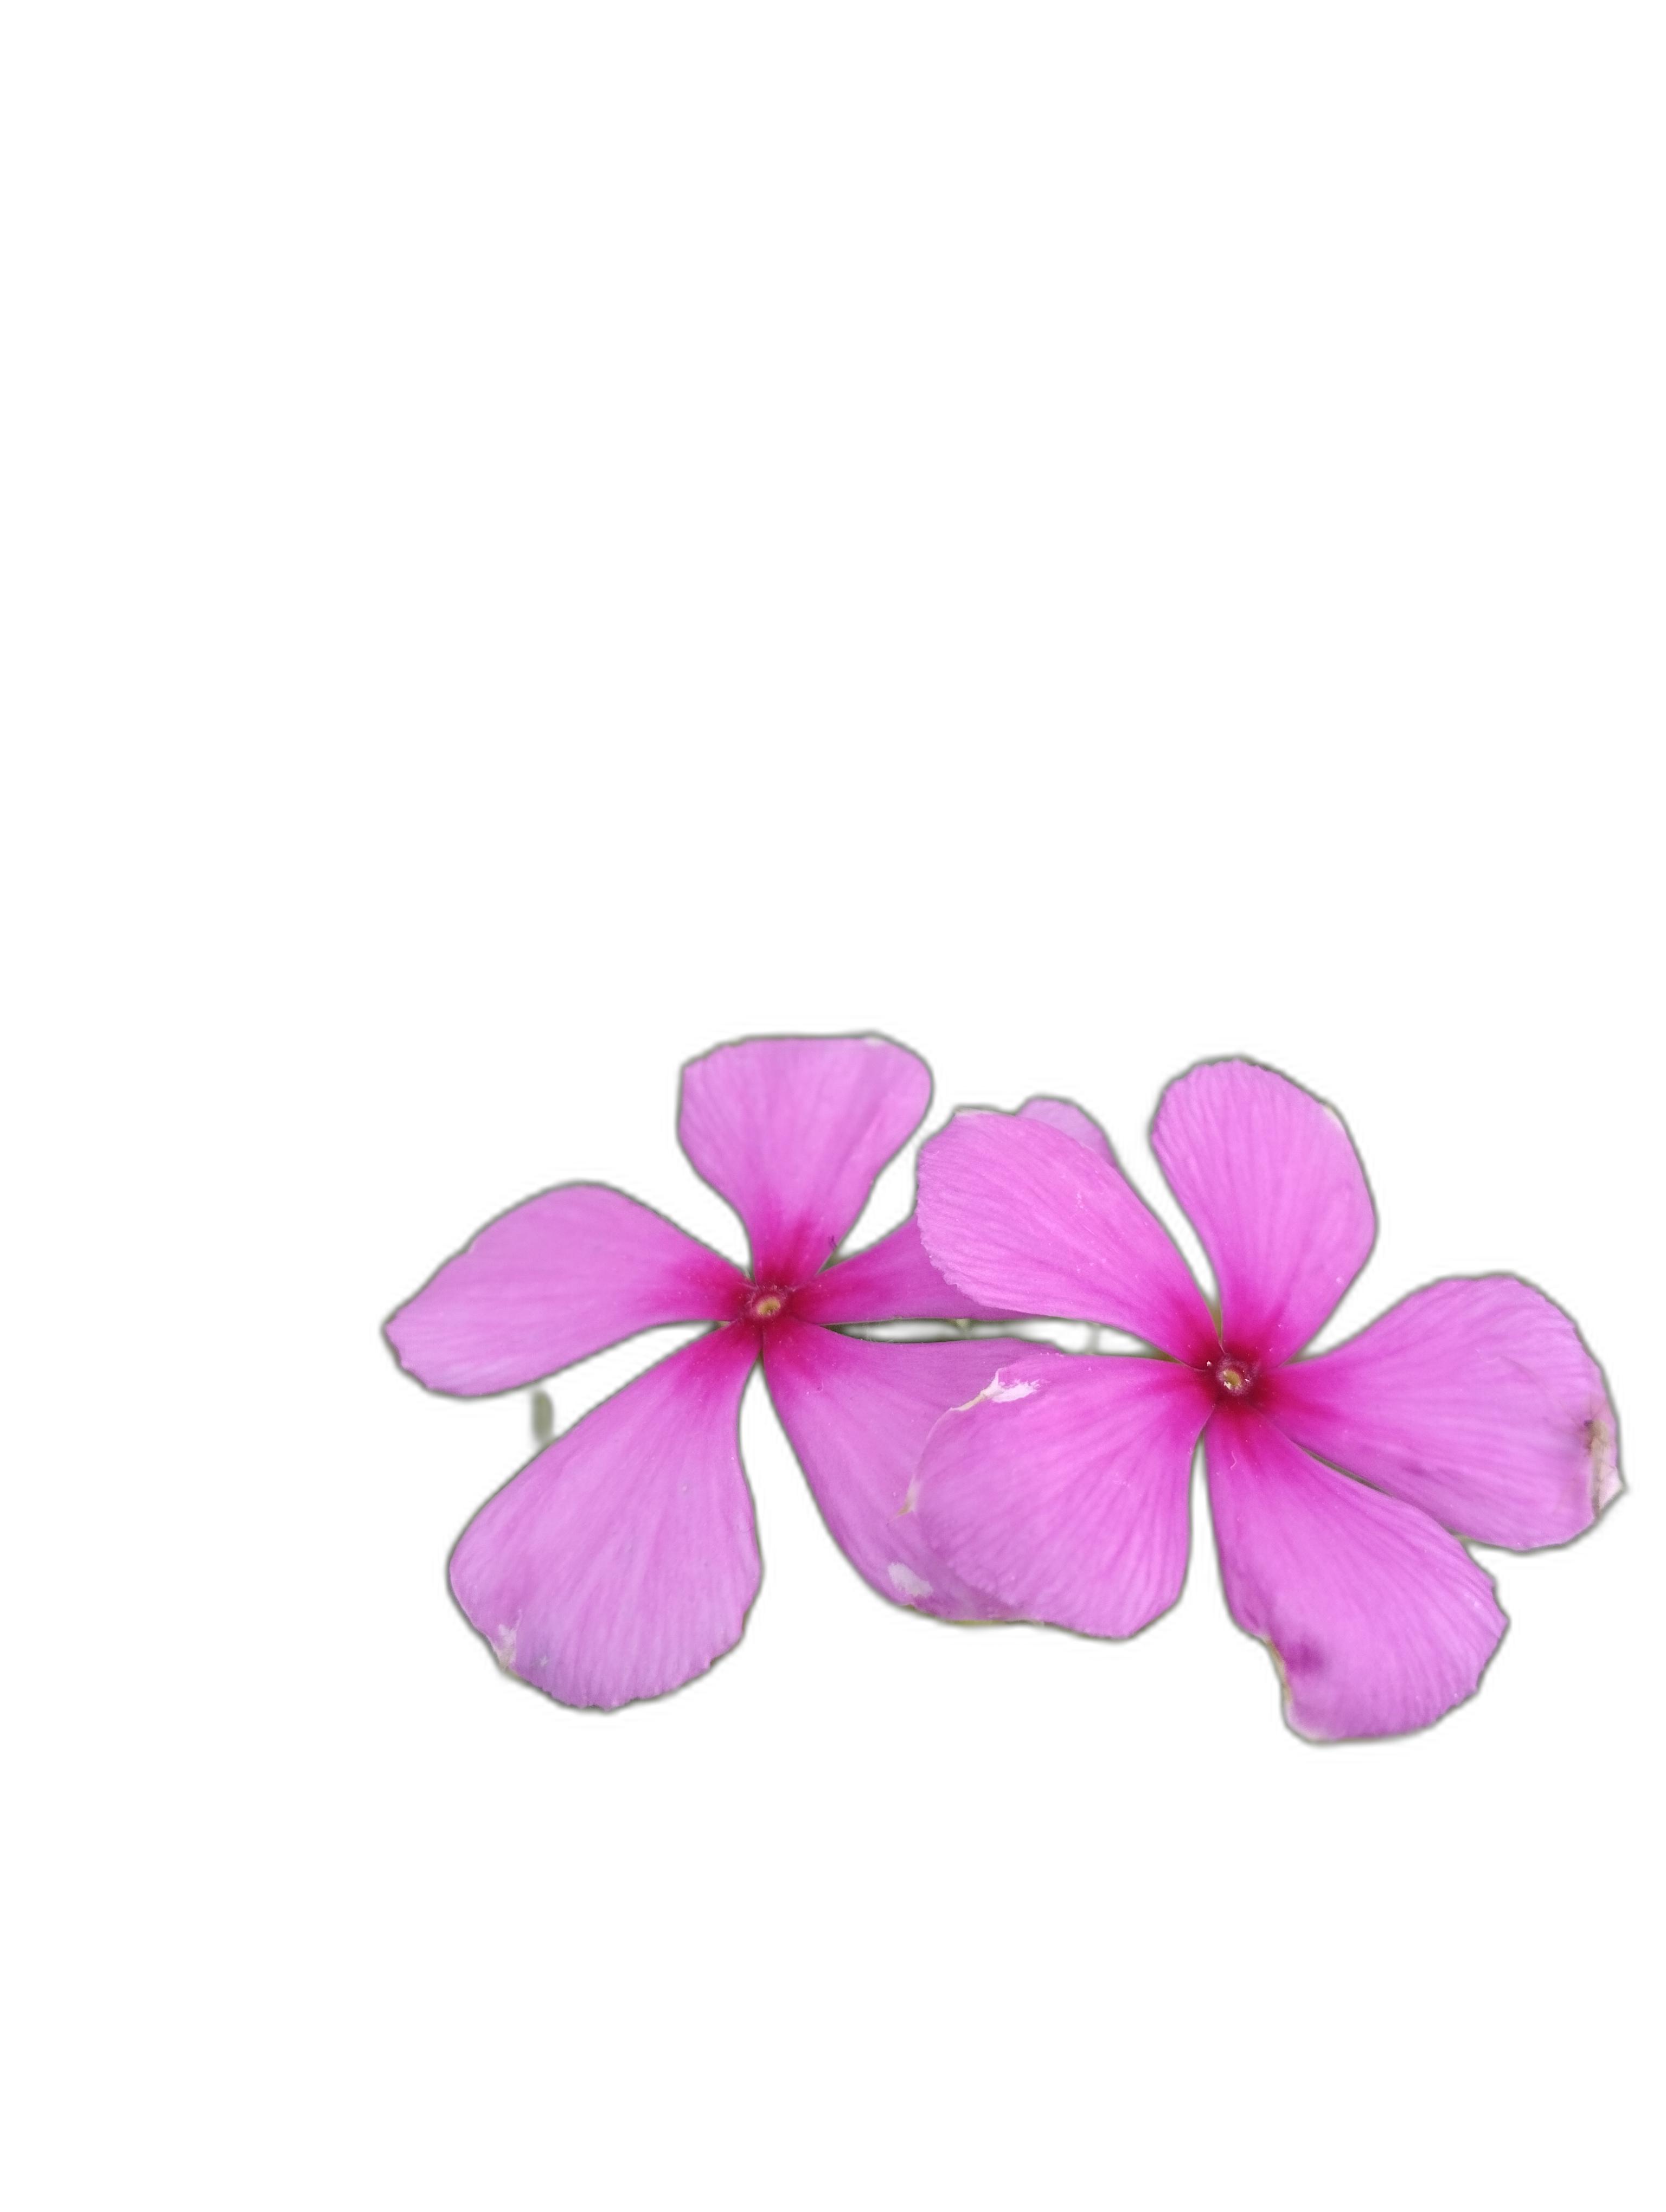
Label: Madagascar periwinkle